Conservation and restoration of lacquerware

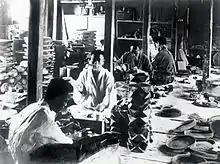
Ryukyu Lacquer Production, Okinawa, Japan

Traditional Asian lacquer has been used for centuries and is derived from sap, prominently that from the Urushi tree; part of the sumac family grown throughout Japan, China and Korea. Sap from the tree contains a chemical compound called urushiol that hardens when exposed to humidity. The sap is processed to remove impurities. The production of lacquerware involves a process of applying a ground layer, oftentimes lacquer mixed with other substances such as clay or a layer of fabric, followed by many very thin layers of processed lacquer to a substrate, typically wood, and allowing them to dry completely, then curing and polishing.